Saint-Georges-des-Coteaux

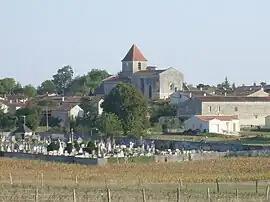
A general view of Saint-Georges-des-Coteaux

Saint-Georges-des-Coteaux is a commune in the Charente-Maritime department in southwestern France.